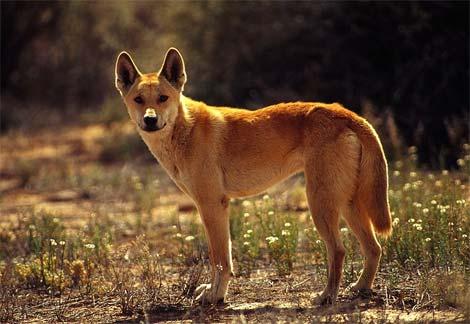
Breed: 217-n000079-dingo